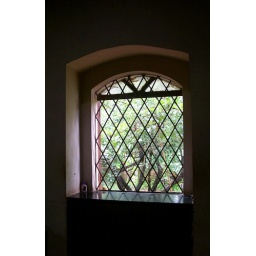
The window of the bedroom shows the Porteguese influence in much of the architecture of Goa.